Fractus cloud

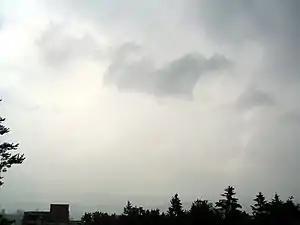
A nimbostratus cloud in the background with a stratus fractus in the middle of the upper half of the image.

Fractus are accessory clouds, named for the type of cloud from which they were sheared. The two principal forms are cumulus fractus (formerly, fractocumulus) and stratus fractus (formerly, fractostratus). Fractus clouds may develop into cumulus if the ground heats enough to start convection. Stratus fractus is distinguishable from cumulus fractus by its smaller vertical extent, darker color, and the greater dispersion of its particles.